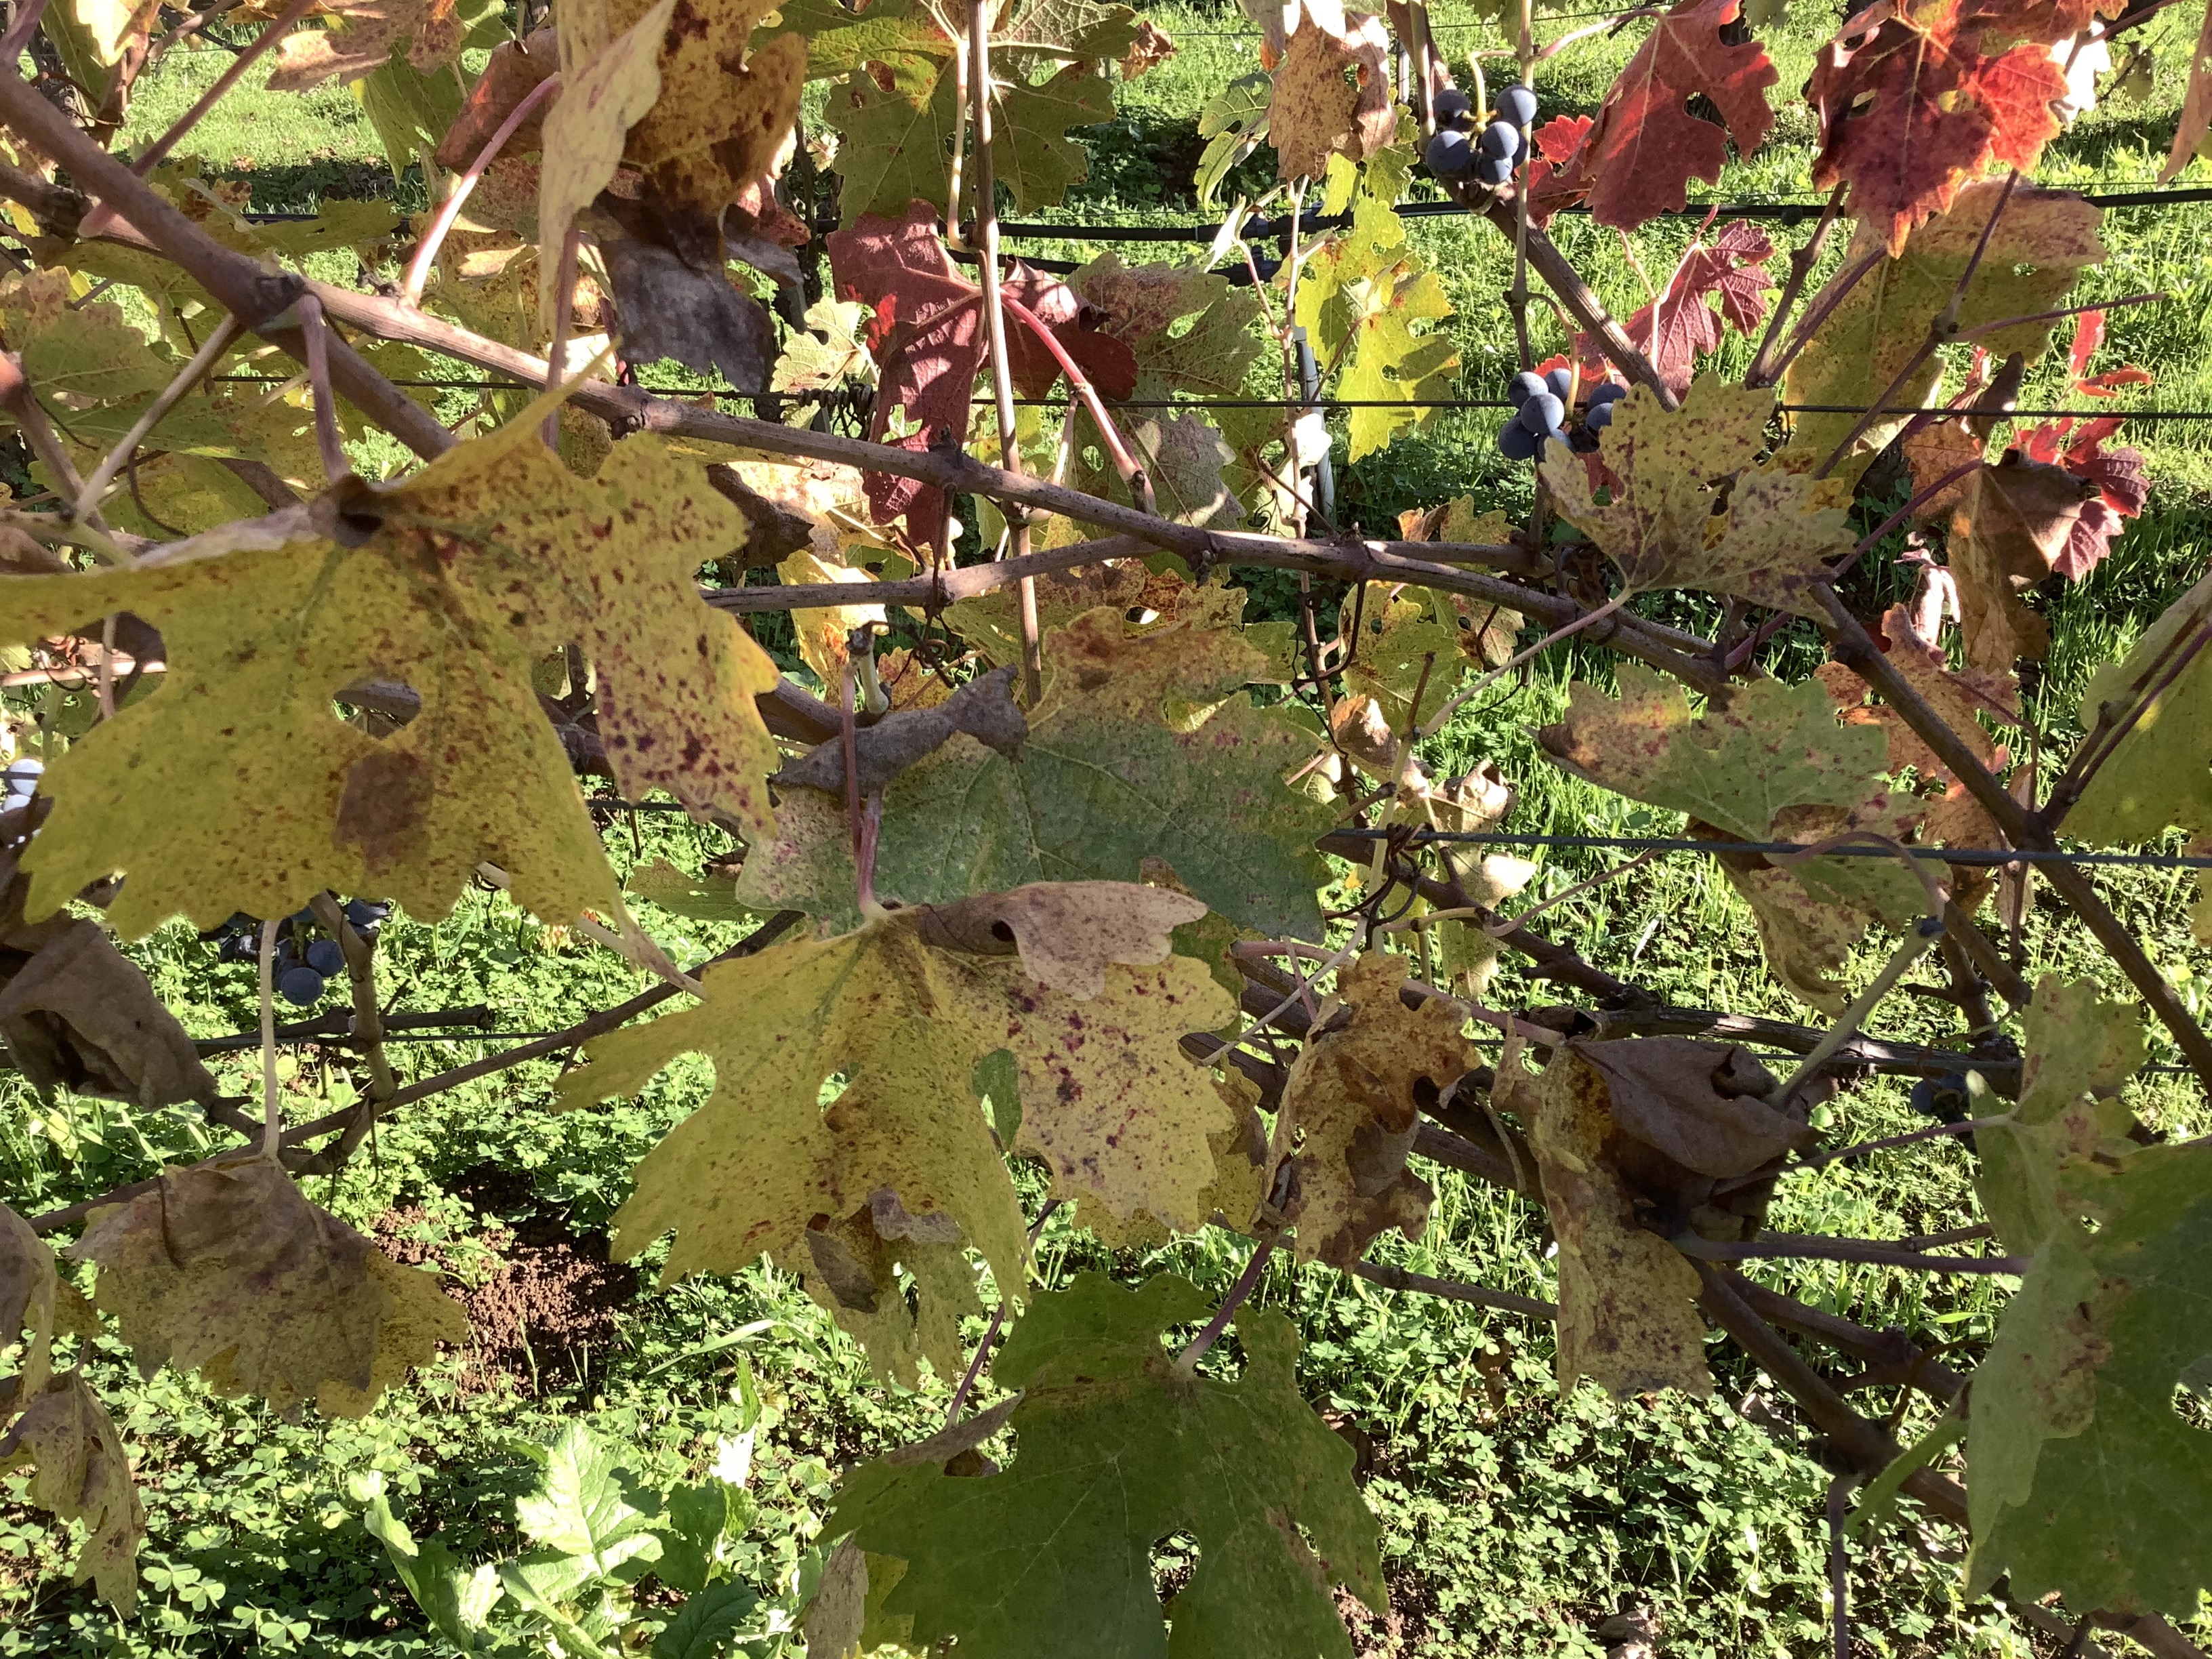
Label: Other Red